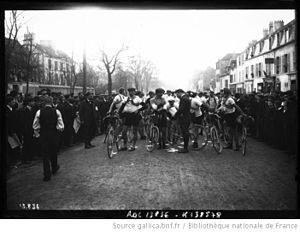
Louis Octave Lapize, dit Octave Lapize, né le 24 octobre 1887 dans le 14ᵉ arrondissement de Paris et mort le 14 juillet 1917 à Toul, est un cycliste français. Professionnel de 1909 à 1914, il est considéré comme l'un des plus grands coureurs de sa génération et possède un riche palmarès. Vainqueur du Tour de France 1910, qui traverse pour la première fois les Pyrénées, il compte également six victoires d'étape dans l'épreuve. Il remporte trois victoires consécutives sur Paris-Roubaix, devenant le premier coureur à réussir cette performance, ainsi que trois titres de champion de France, trois succès sur Paris-Bruxelles et une victoire sur Paris-Tours.